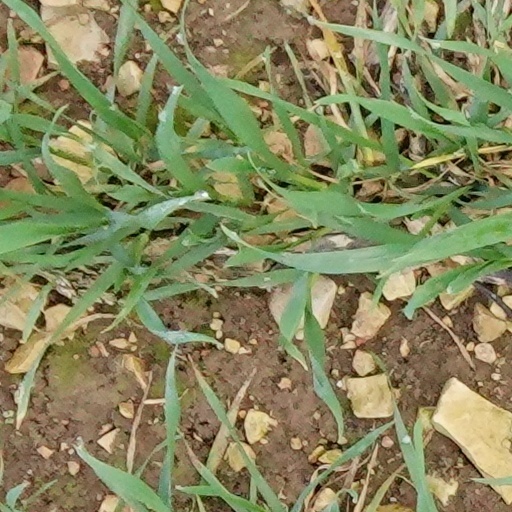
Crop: wheat